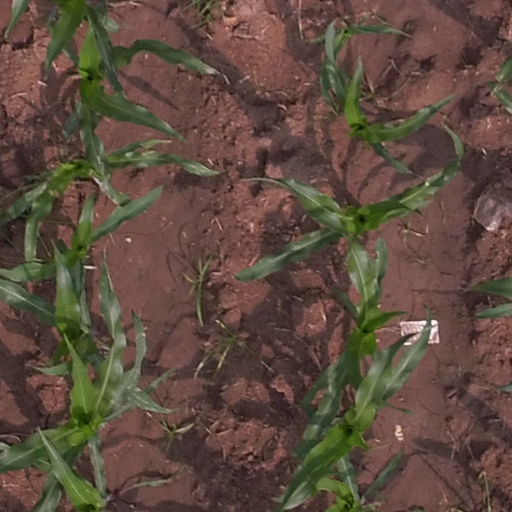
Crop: maize; corn